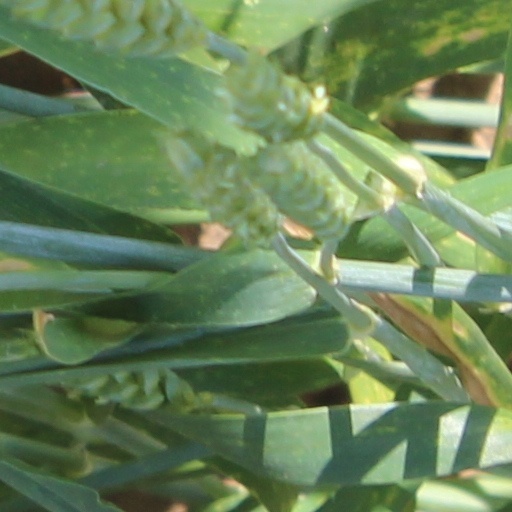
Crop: wheat